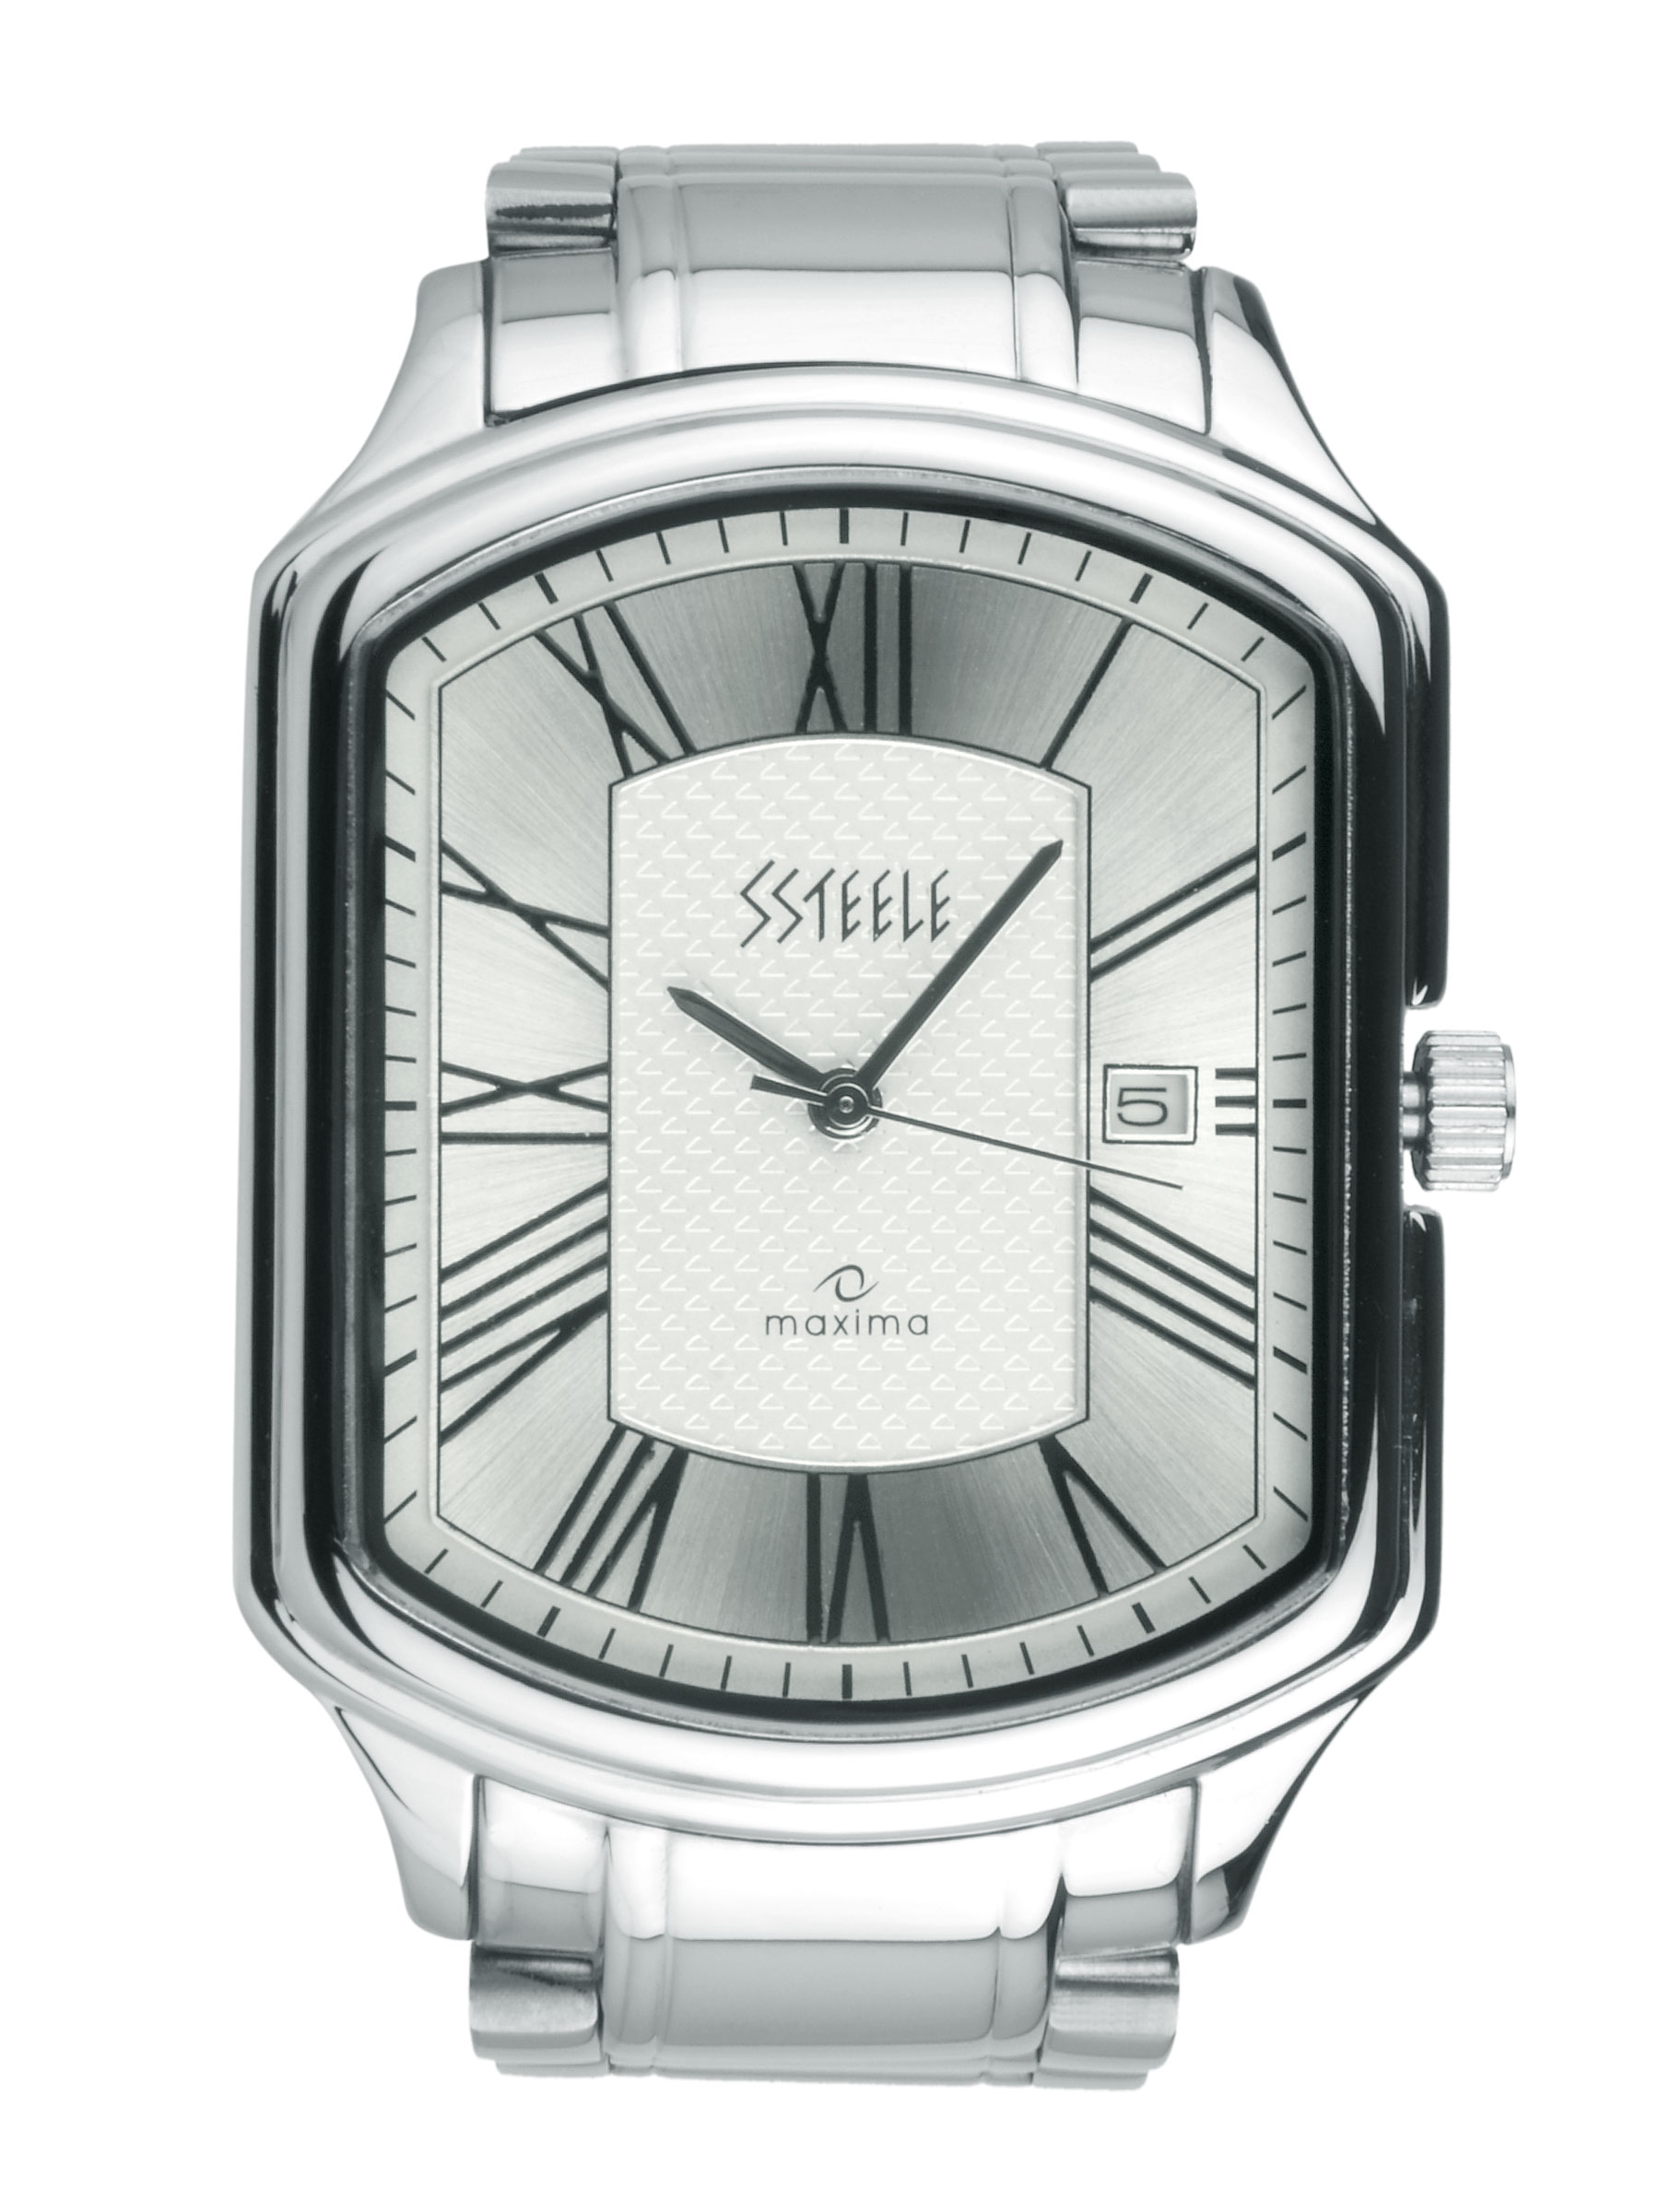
Maxima Ssteele Men Watch
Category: Accessories / Watches / Watches
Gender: Men
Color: Steel
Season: Winter 2016
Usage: Casual